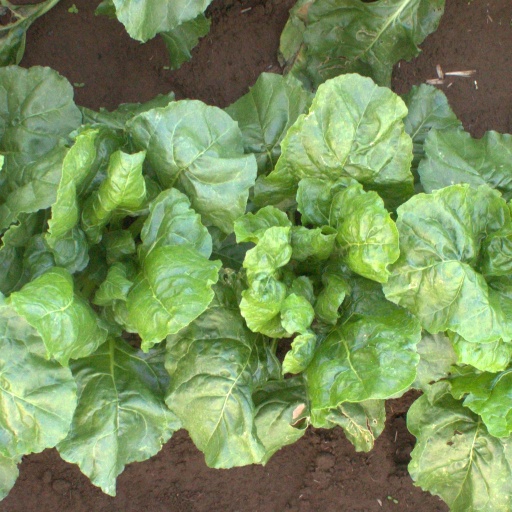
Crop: sugar beet